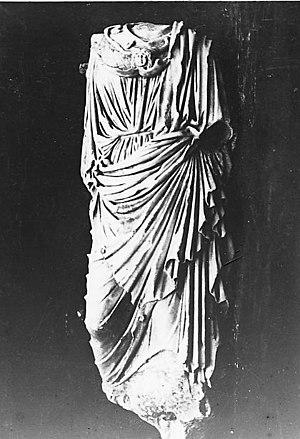
Reproduction d'une photographie d'une statuette d'Athéna Fouilles archéologiques d'Albert Lebègue de la Villa romaine de Chiragan à Martres-Tolosane (Haute-Garonne), 1890-1891 Plaque négative pour projection, format 8x9 cm. Photographie originale de Félix Régnault ""Fouille de M Lebègue à Martres-Tolosane 1890-1891"" La statuette est conservée au Musée Saint Raymond, n° inv Ra 113"
La Statuette d'Athéna de type Velletri est une sculpture en marbre de Göktepe conservée au musée Saint-Raymond. C'est une réplique romaine datée du IIe s. de notre ère d'une statue grecque en bronze d'Athéna, réalisée dans la seconde moitié du Ve s. avant notre ère par le sculpteur Crésilas.